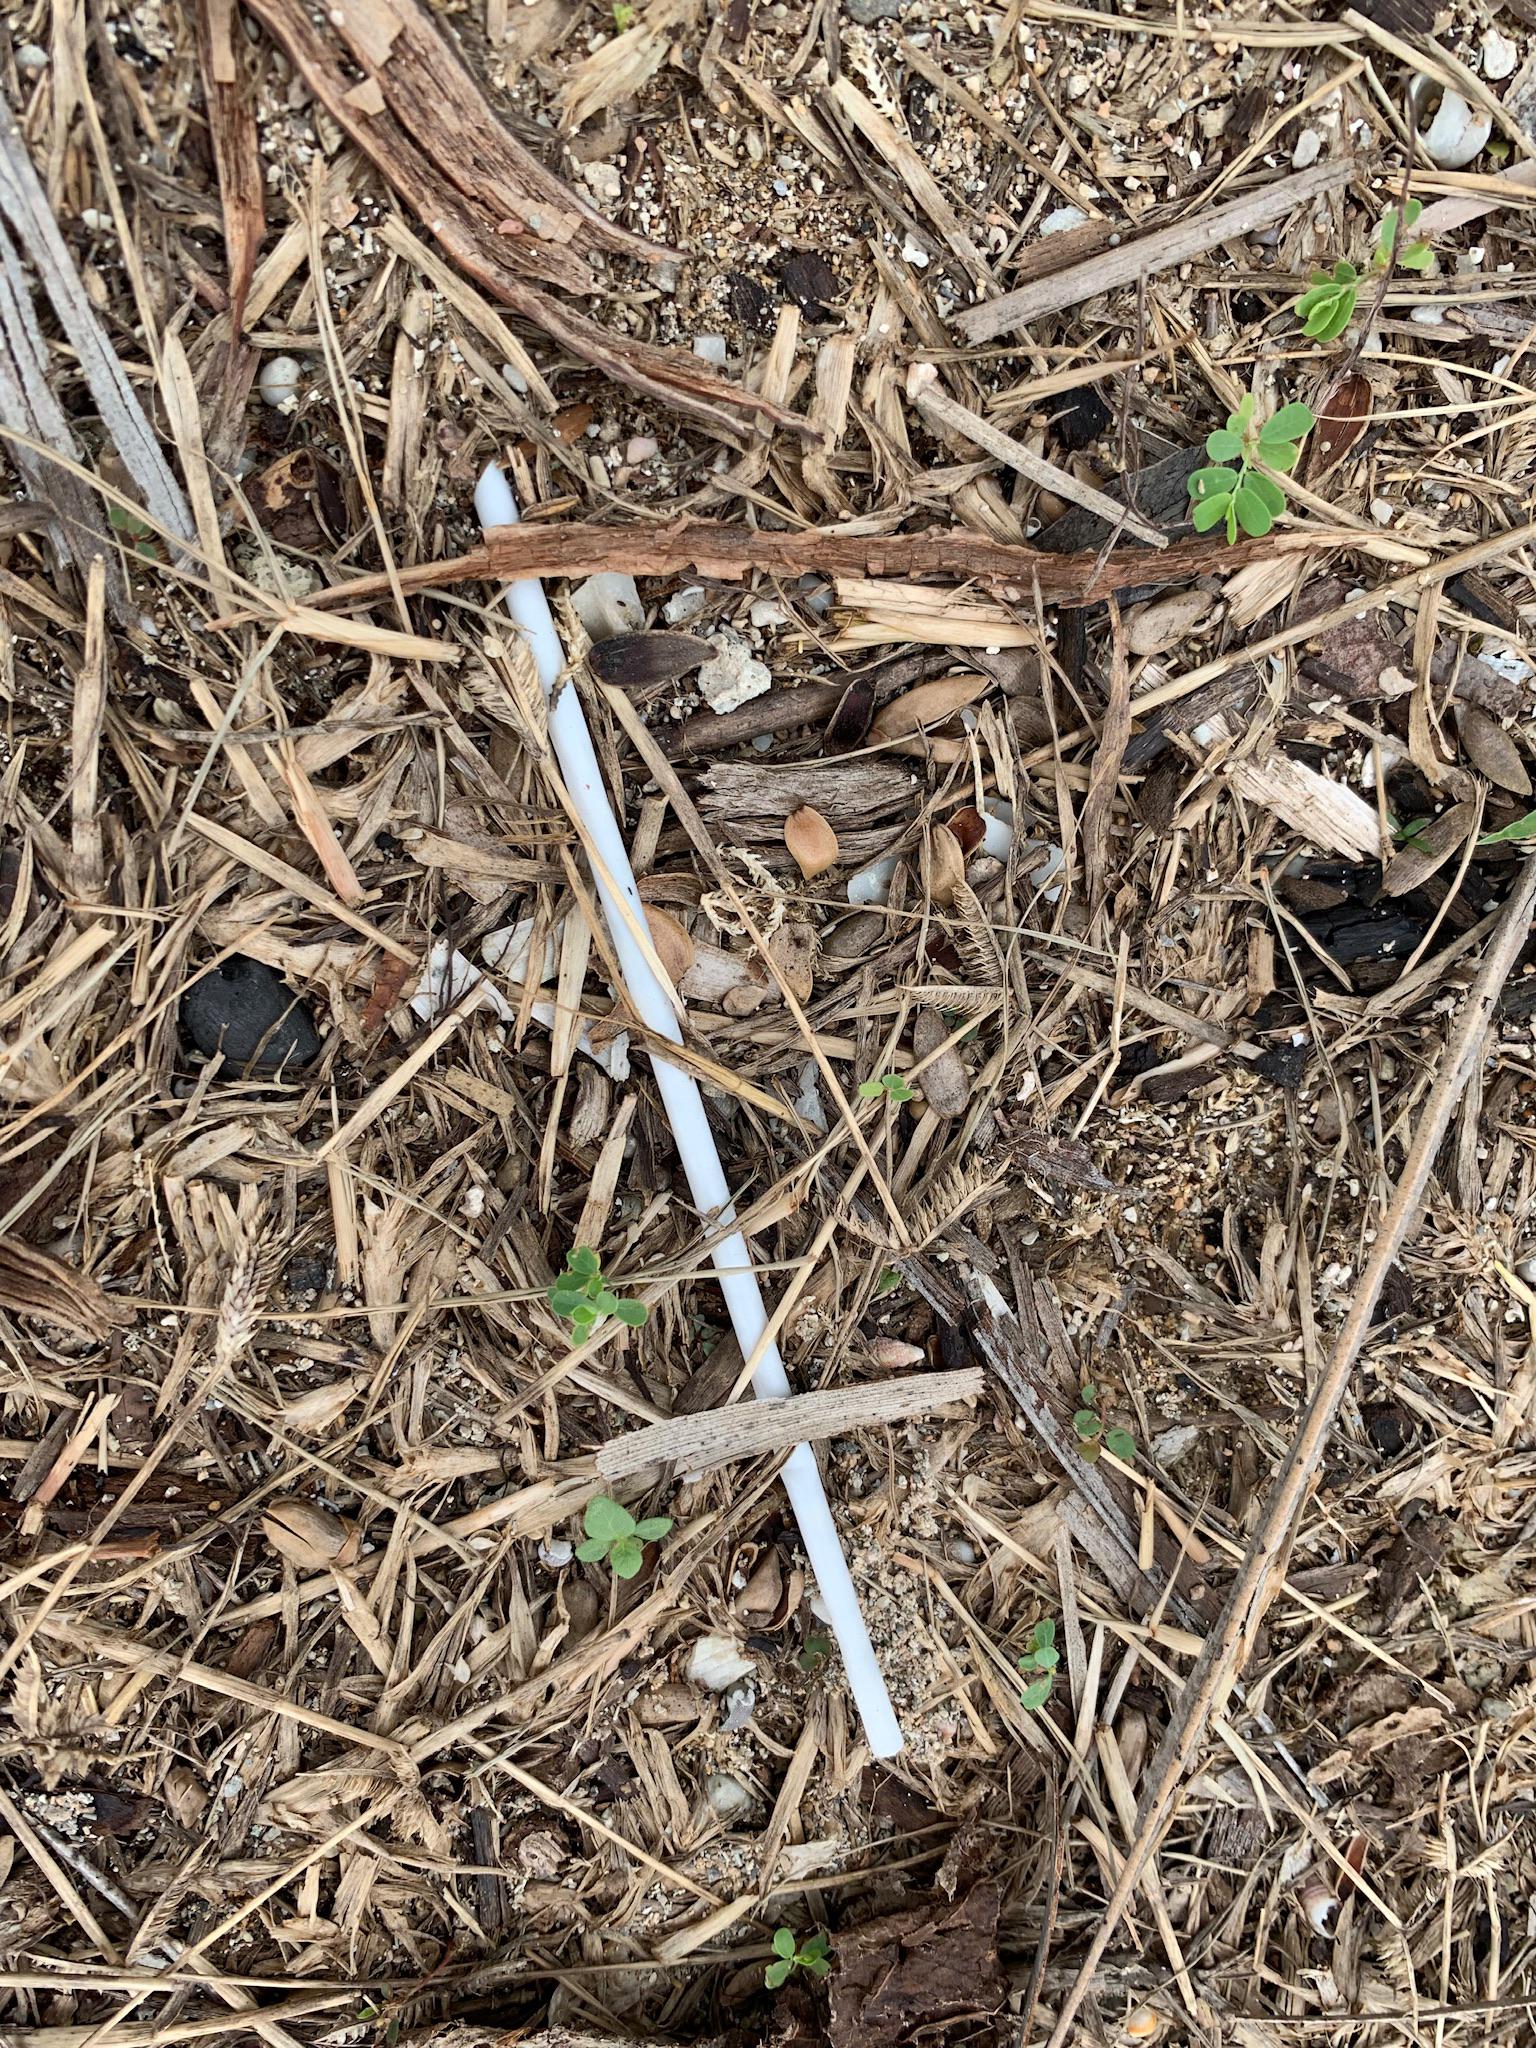
Object: Plastic straw (Straw)